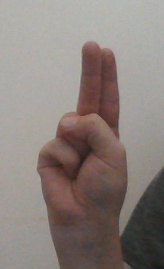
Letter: taa